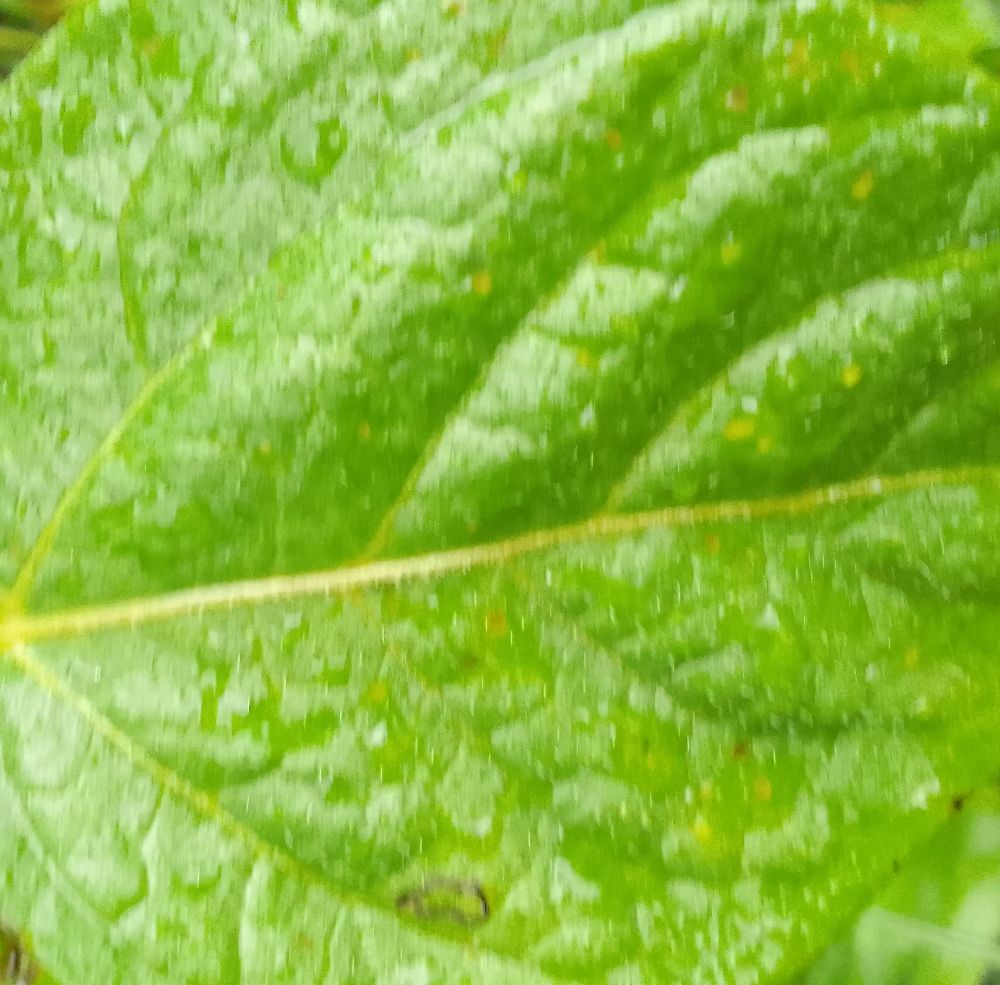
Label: Healthy